Lutheran Church of Saint Peter and Saint Paul

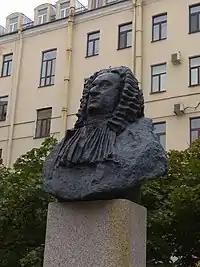

In 1993, the church building was returned to the Lutheran community. The outside of the building is generally well preserved. The situation with the interior of the church was much more serious. Firstly, the entire lower part of the church hall was occupied by a concrete basin. Secondly, the difference in ground pressure led to uneven settlement of the building walls and the formation of cracks, aggravated by the construction of the pool. Thirdly, during the reconstruction of the 1990s, the historical system of brick vaulted ceilings was damaged, which led to the appearance of cracks with an opening of up to 10 mm.